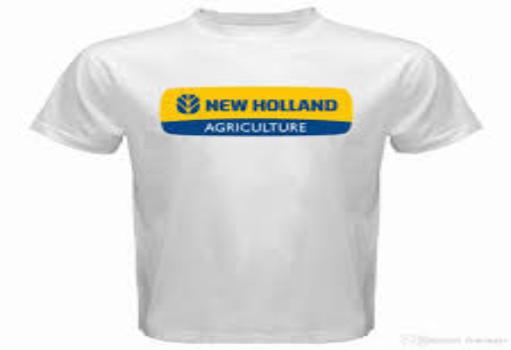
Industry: Others